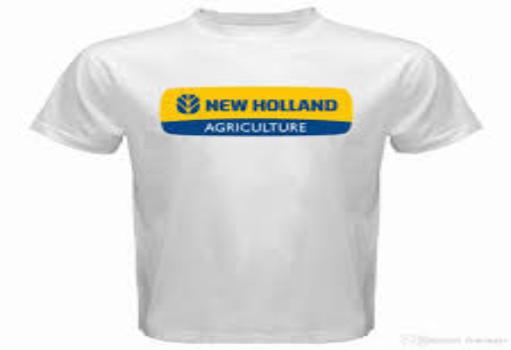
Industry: Others